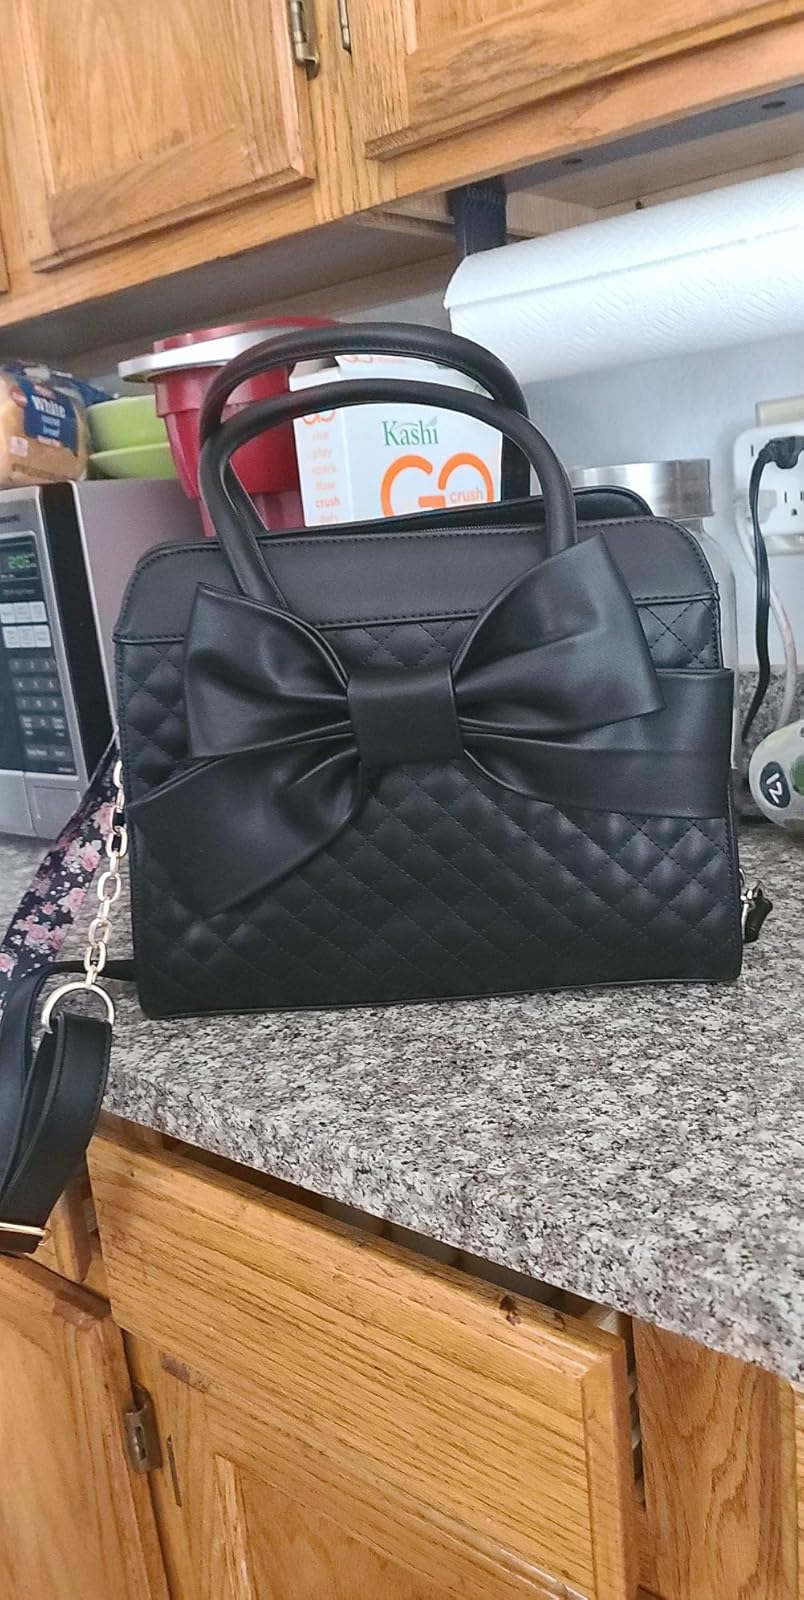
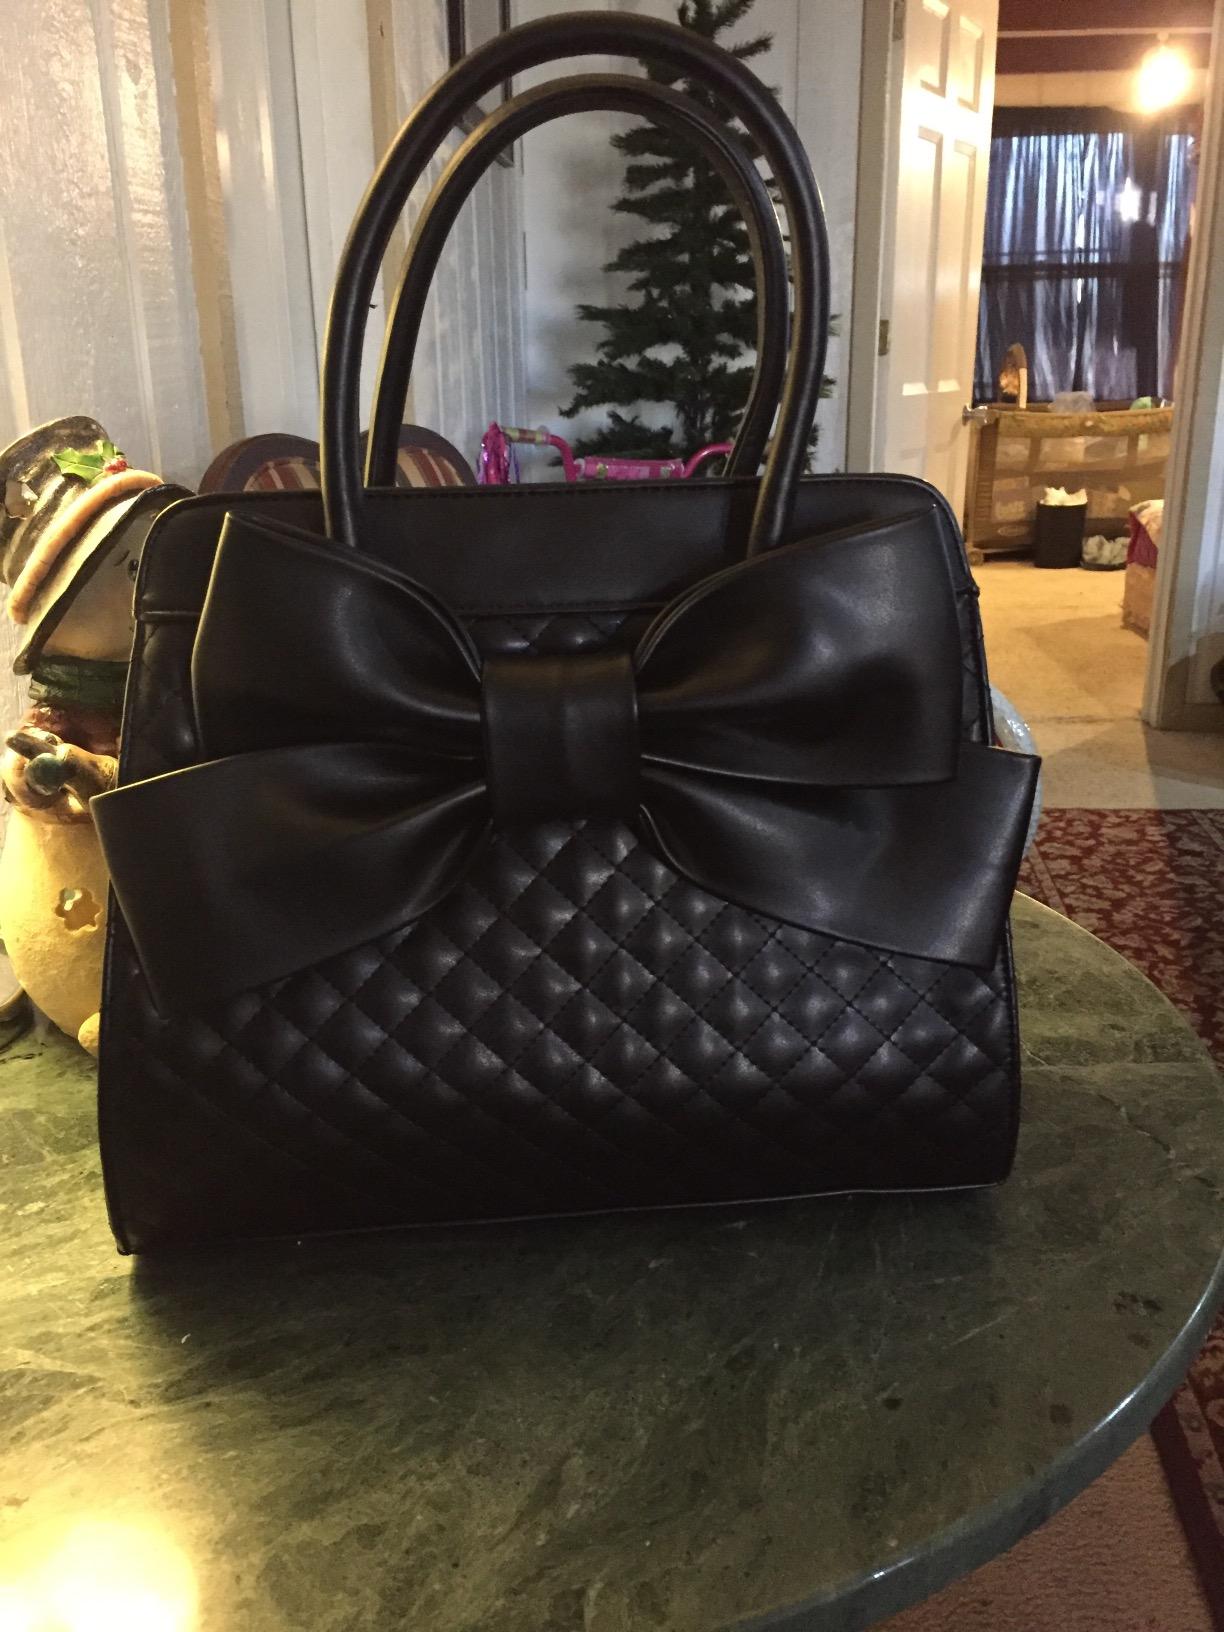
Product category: accessories_handbag
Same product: yes